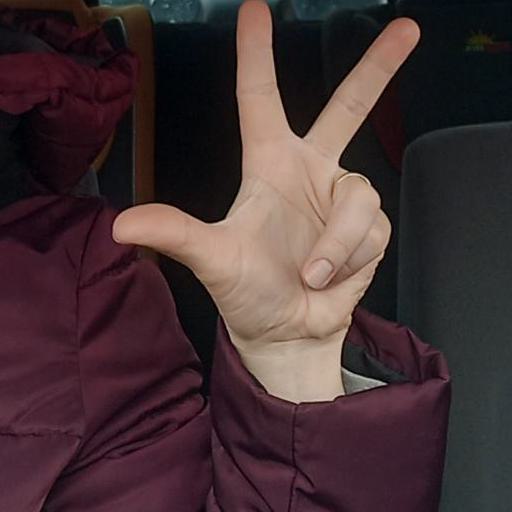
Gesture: three2